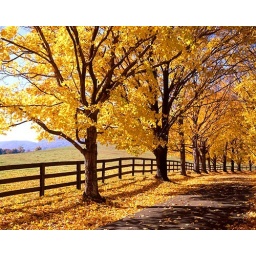
Tree lined country road by fenced pasture land in autumn, Virginia, USA